Ernest J. Dawley

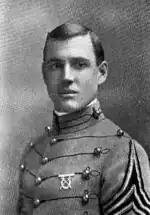
Dawley at West Point in 1910

Dawley was born on 17 February 1886 in Antigo, Wisconsin. After graduation from Ripon College in Ripon, Wisconsin, he entered the United States Military Academy (USMA) at West Point, New York, in 1906, at the age of 20. He graduated four years later on 15 June 1910 and was also commissioned as a second lieutenant into the Field Artillery Branch of the United States Army. Among his fellow graduates were Jack Heard, Emil F. Reinhardt, John Millikin, James Muir, Oscar Griswold, David McCoach Jr. and Lewis Burton, all of whom would, like Dawley himself, eventually become general officers.